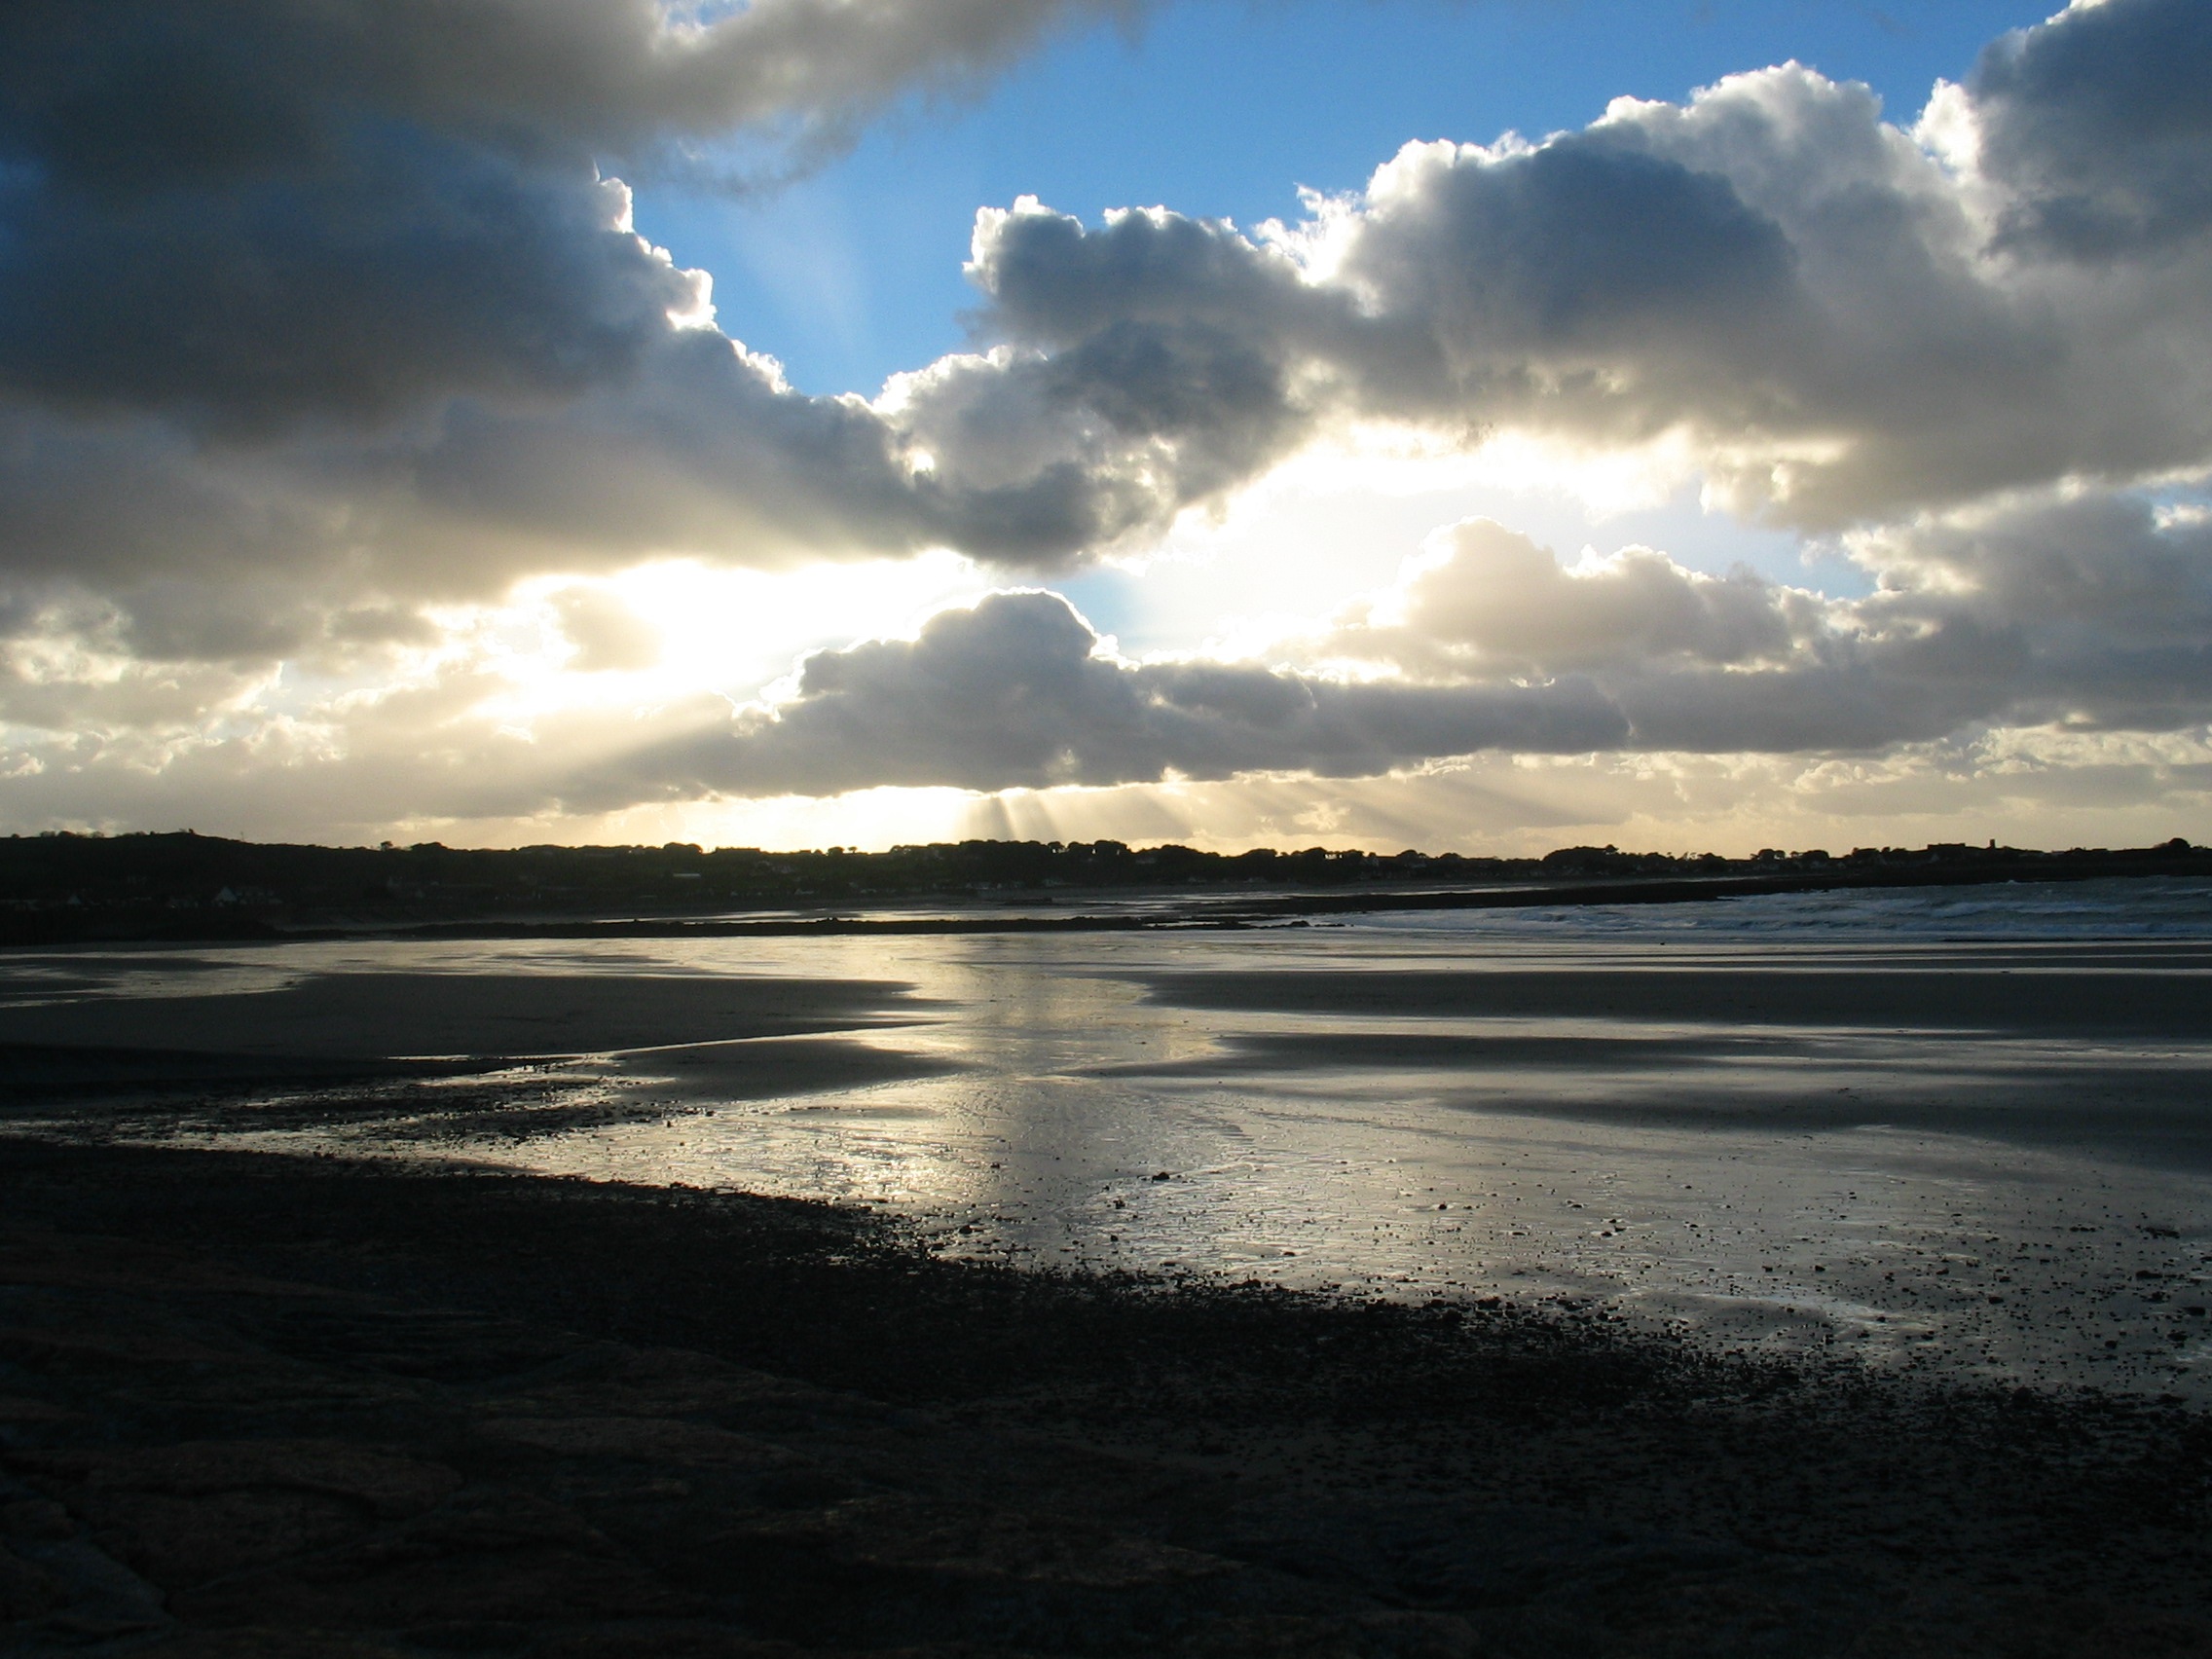
beach, sea, coast, nature, sand, ocean, horizon, winter, cloud, sky, sun, sunrise, sunset, sunlight, morning, shore, wave, lake, dawn, dusk, evening, reflection, bay, spiritual, body of water, clouds, loch, guernsey, meteorological phenomenon, wind wave